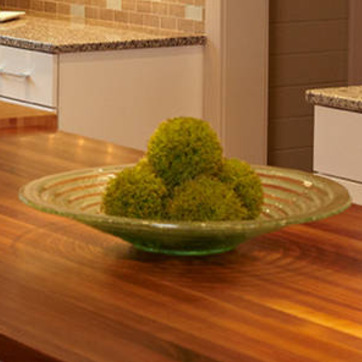
Material: food